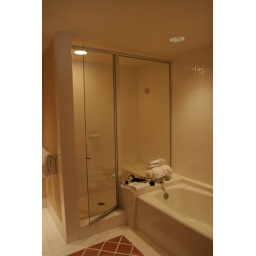
the use-able bathtub in the other bathroom that adjoins the common area